Oasi (film)

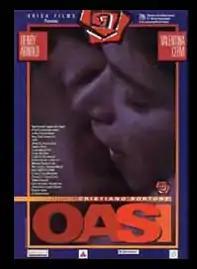

Oasi (also known as "Oasis") is a 1994 Italian romance-drama film written and directed by Cristiano Bortone.